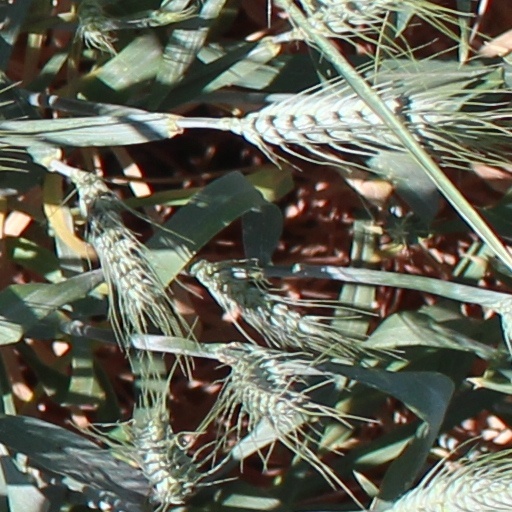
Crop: wheat